Marriage

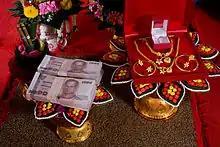
Traditional, formal presentation of the bridewealth (also known as "sin sot") at an engagement ceremony in Thailand

Insofar as regular marriages following prescriptive rules occur, lineages are linked together in fixed relationships; these ties between lineages may form political alliances in kinship dominated societies. French structural anthropologist Claude Lévi-Strauss developed alliance theory to account for the "elementary" kinship structures created by the limited number of prescriptive marriage rules possible.